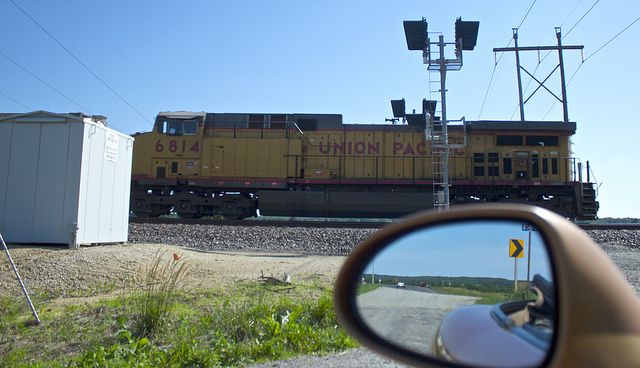
A single train engine is traveling down the tracks, while a car is waiting.

A train on a track viewed from a car showing a reflection in the side mirror.

A yellow train on a train track with blue sky overhead.

The car is on the road next to the train track.

A rear view mirror on a car next to a train.